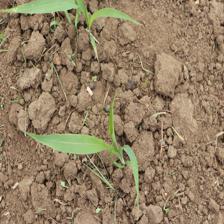
Label: Sorghum